Phi Mu Alpha Sinfonia

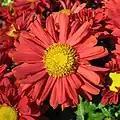
Red chrysanthemums

Phi Mu Alpha's official flower is the chrysanthemum, adopted at the 1st National Convention in 1901.